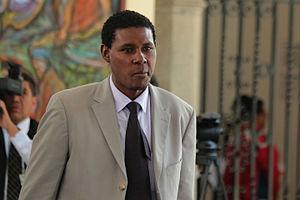
Agustín Javier Delgado Chalá, né le 23 décembre 1974 à Ibarra, est un footballeur international équatorien évoluant au poste d'attaquant du début des années 1990 au début des années 2010.